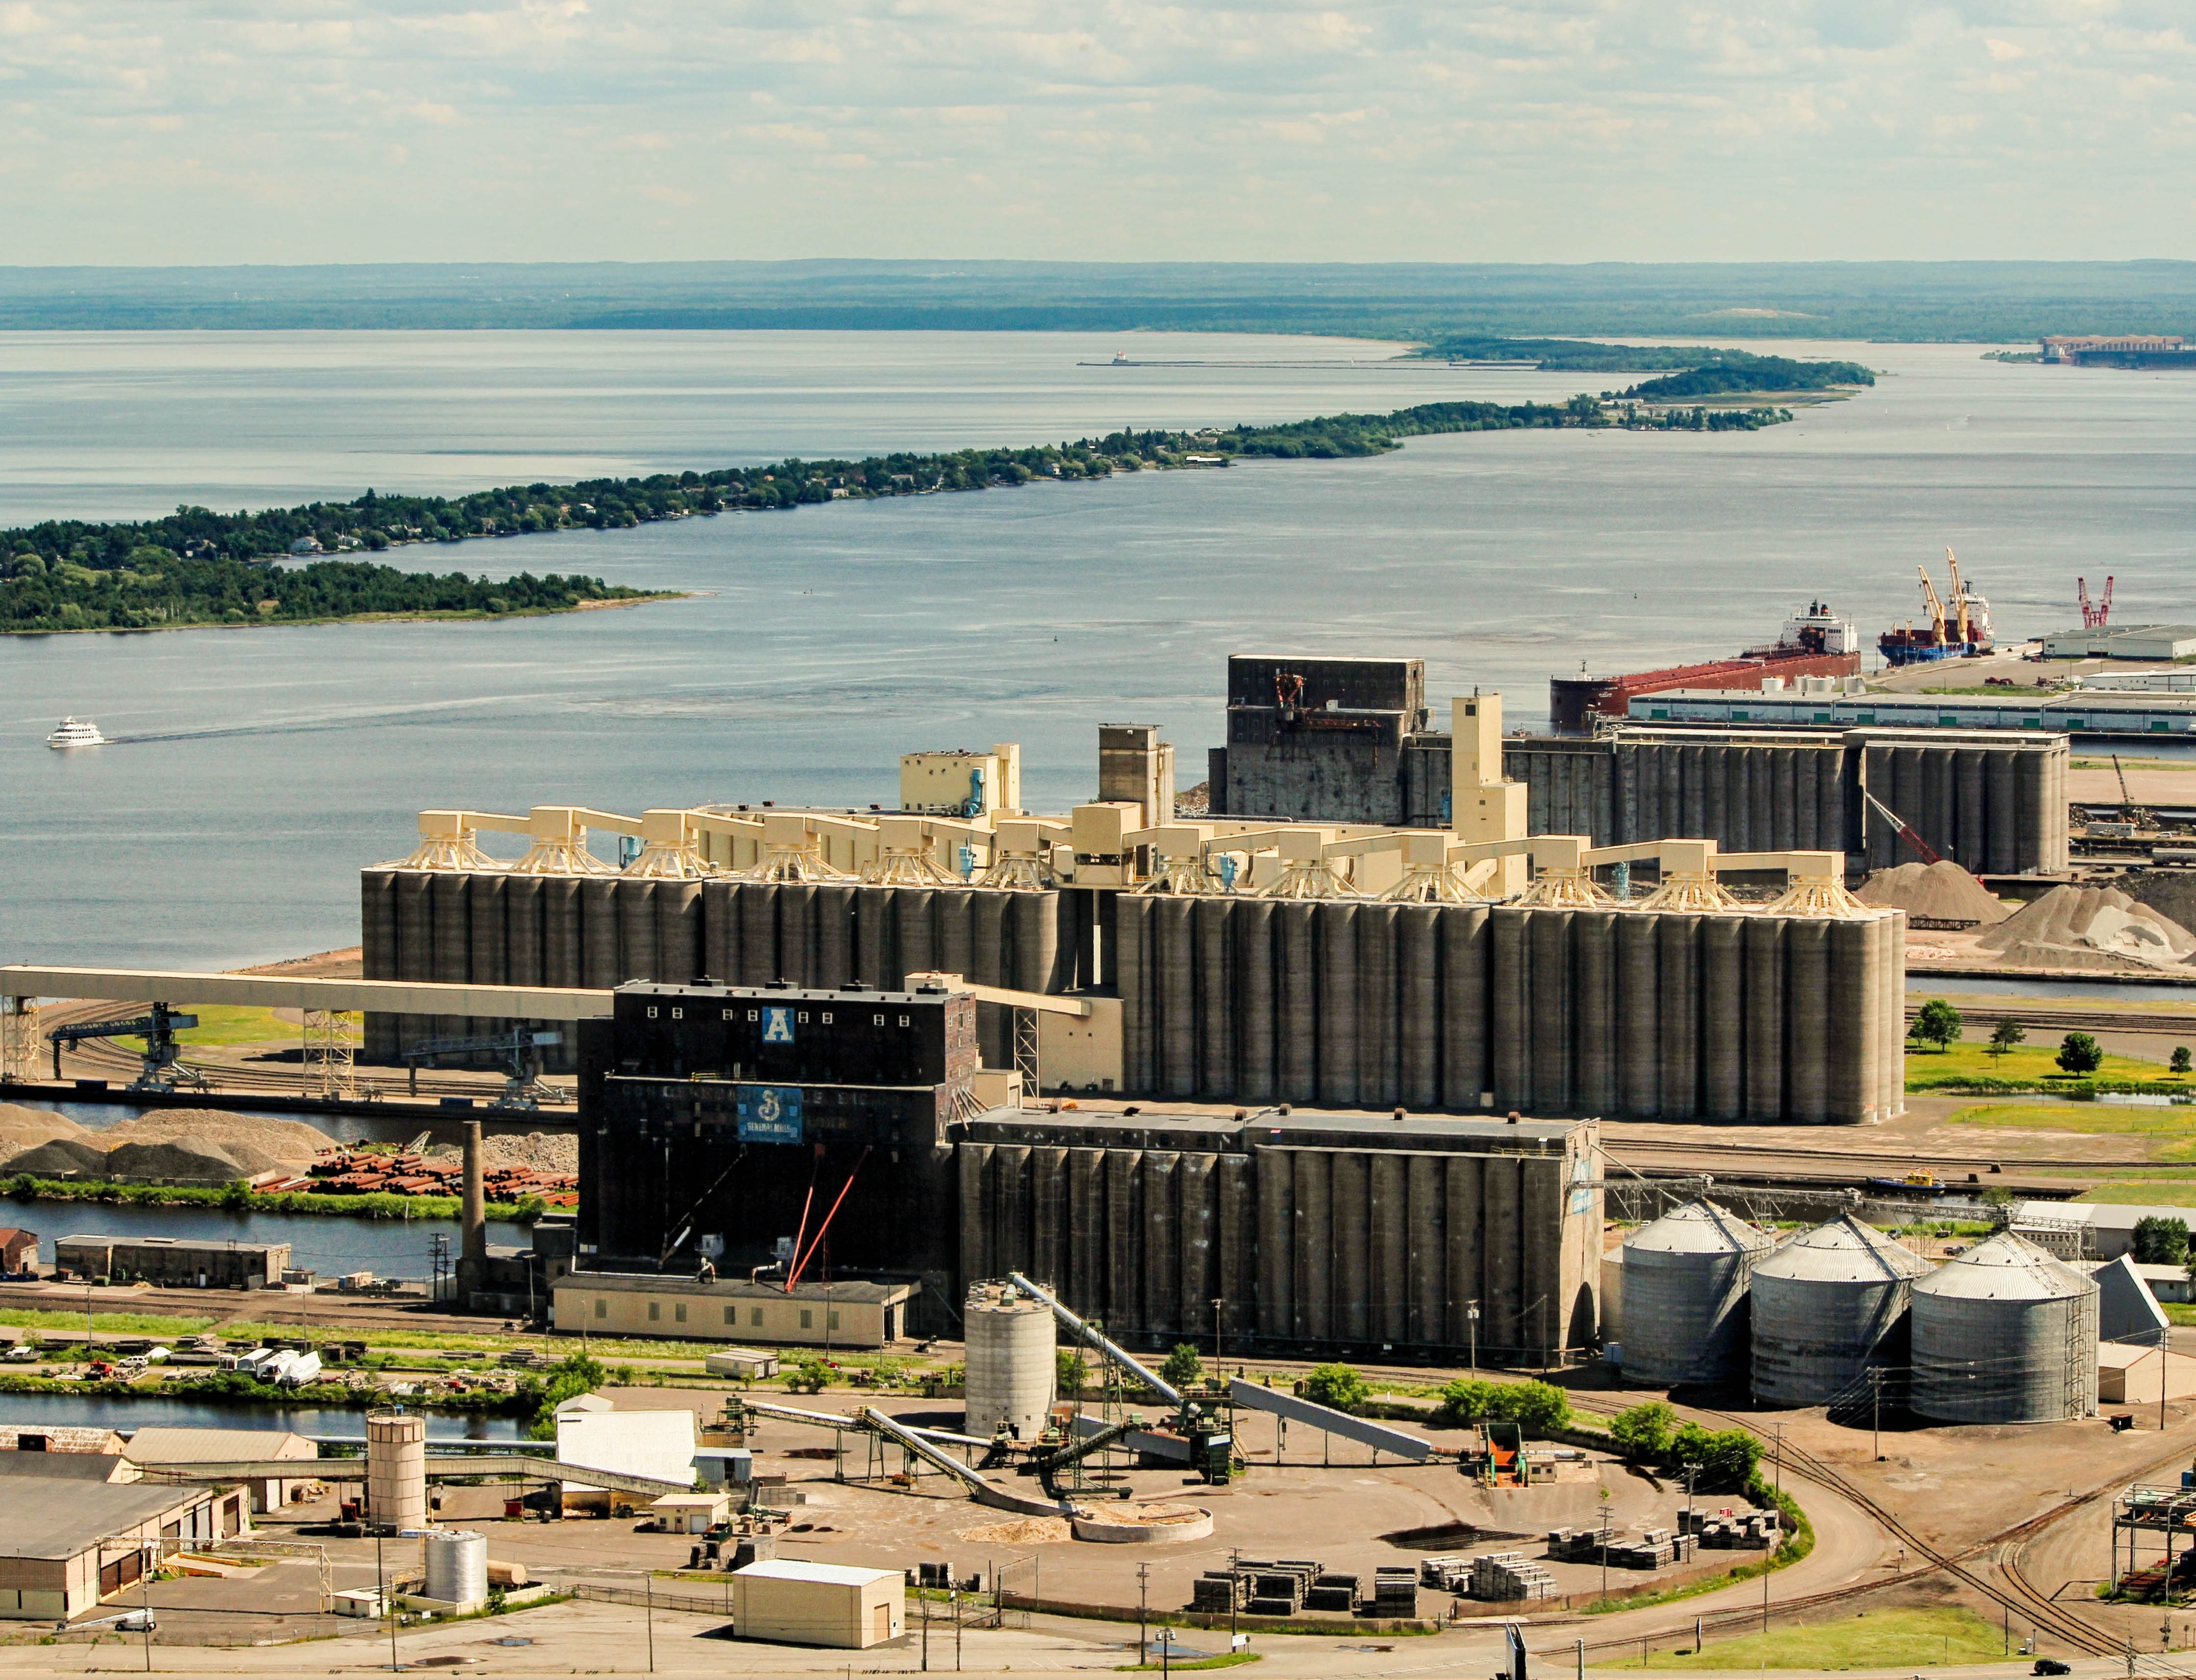
sea, coast, dock, structure, skyline, cityscape, transport, harbor, harbour, stadium, infrastructure, aerial photography, lake superior, urban area, sport venue, grain elevators, duluth minnesota